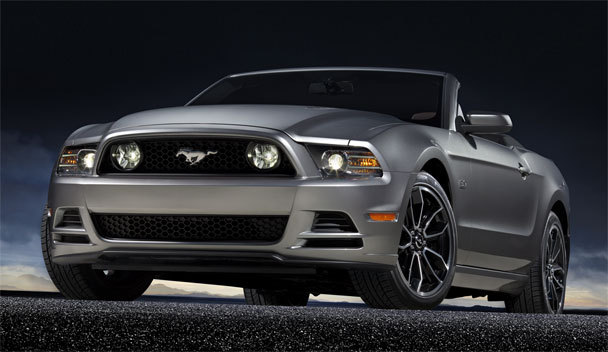
Car model: 2007 Ford Mustang Convertible